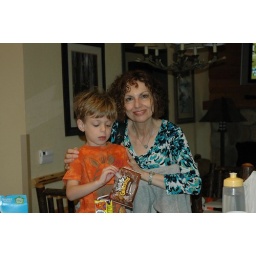
The boys at a water park in the Dells.